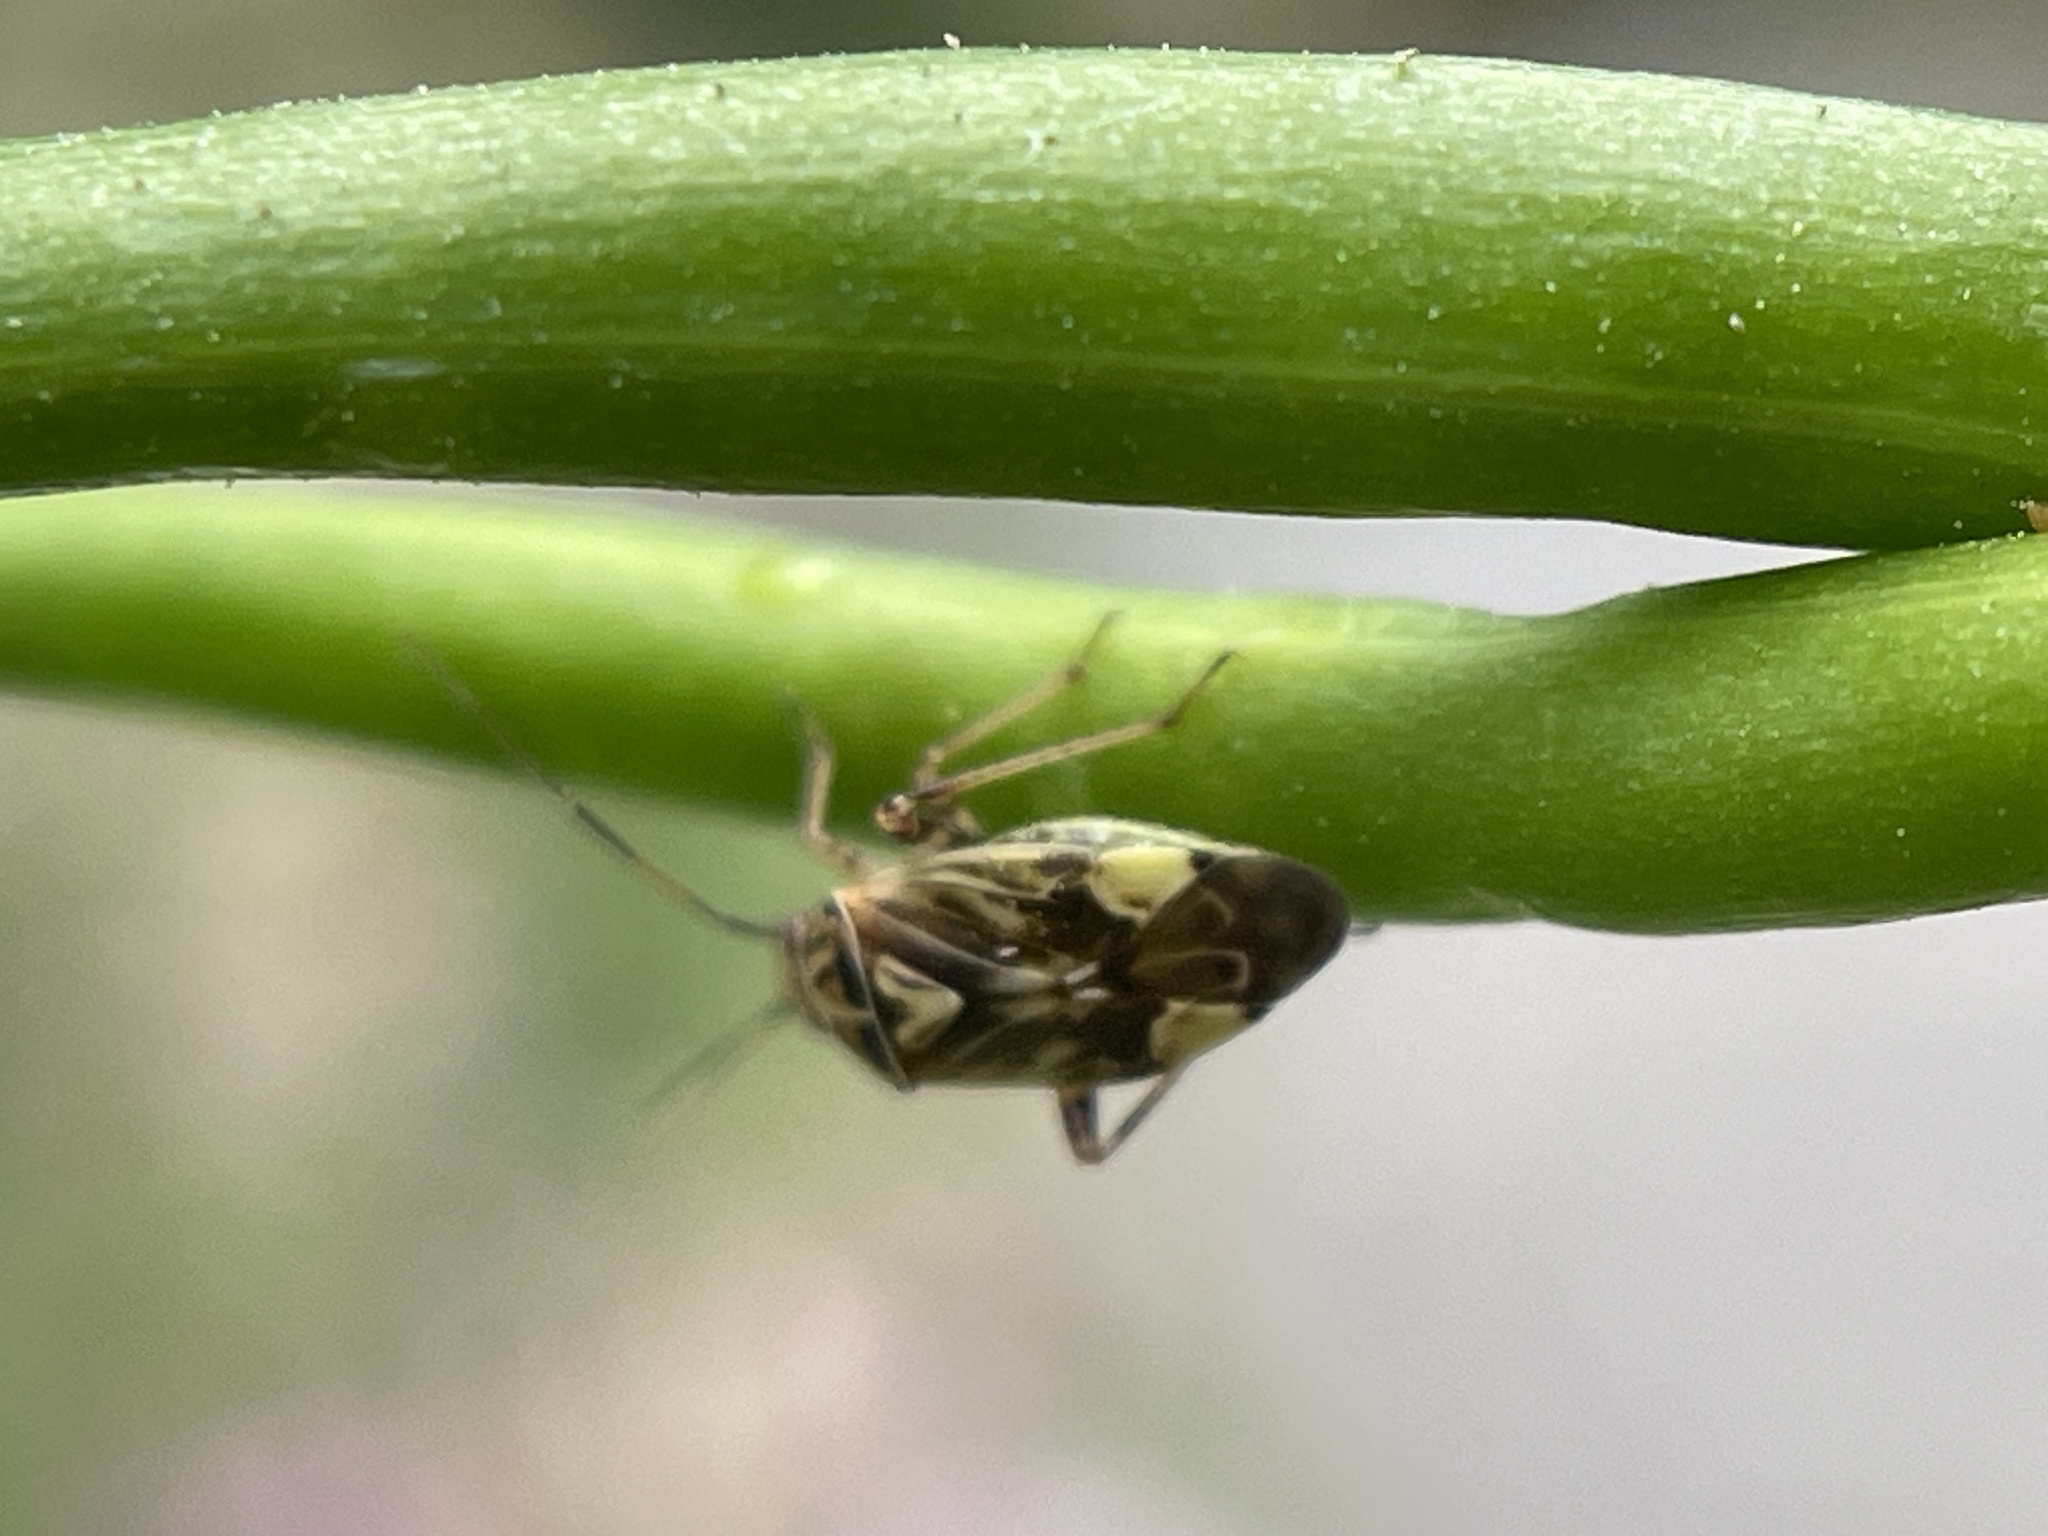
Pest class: lygus_bug